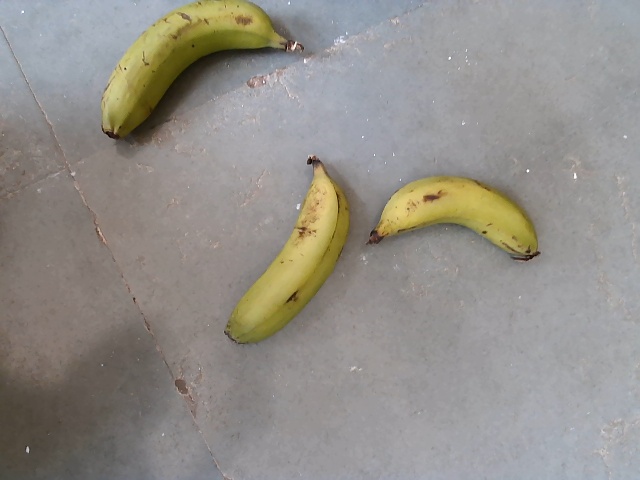
Label: Raw_Banana